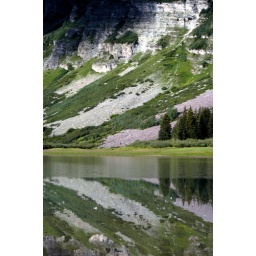
The mountains of Colorado and a small lake in the valley.